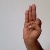
The image shows a hand gesture representing the letter 'F' in Indian Sign Language.